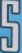
Number: 5